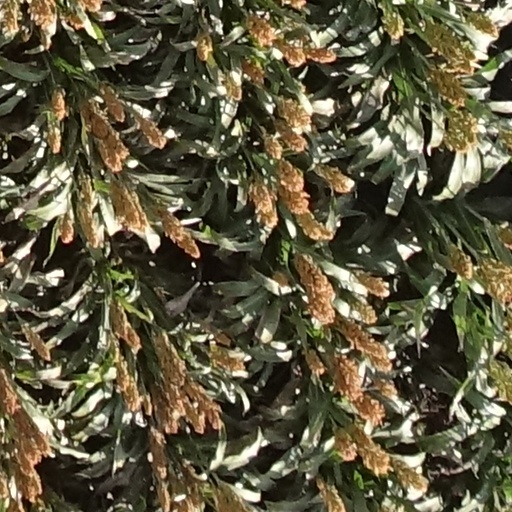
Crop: sorghum